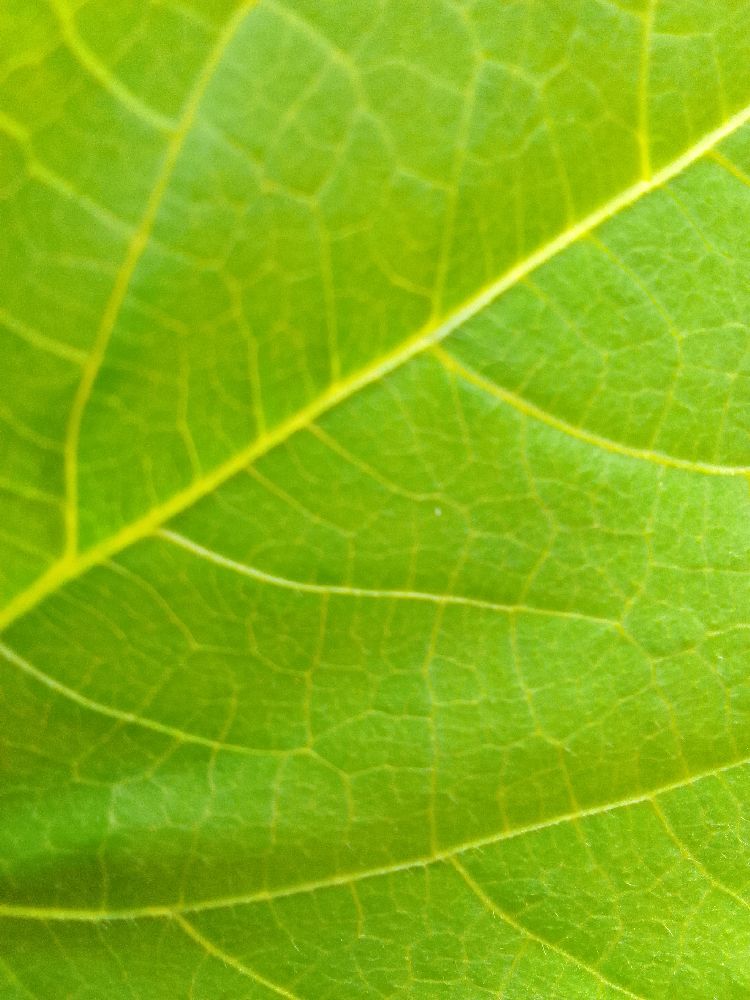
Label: healthy